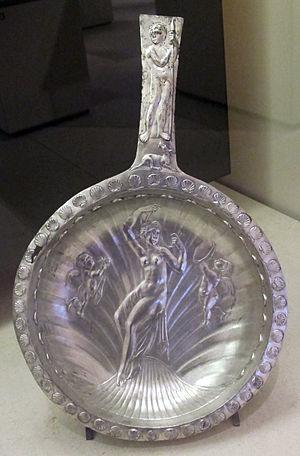
Le trésor de l’Esquilin est un ensemble de pièces d'argenterie découvert en 1793 sur la colline de l'Esquilin à Rome. Il s'agit d'un vestige de l'orfèvrerie romaine du IVᵉ siècle, dont les plus gros spécimens datent vraisemblablement des années 380. En 1866, la plus grande partie de ce trésor a rejoint, en même temps que le camée Blacas, les collections du British Museum.